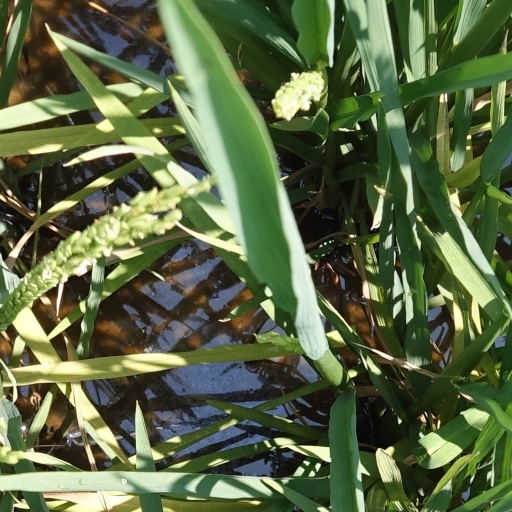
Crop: rice